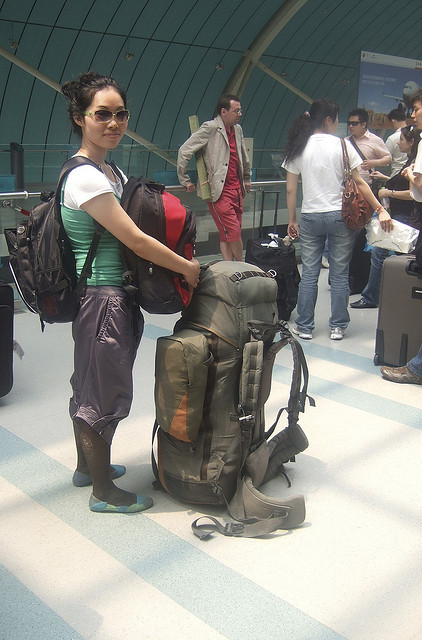
A woman with three backpacks at a train station